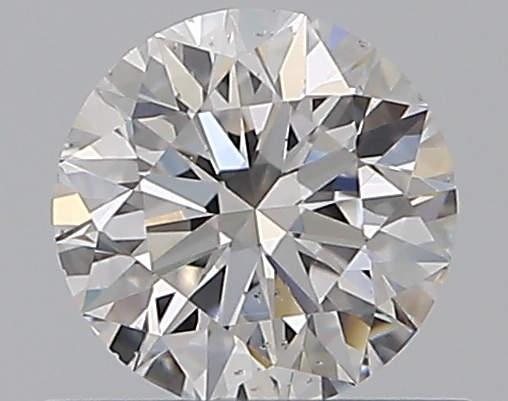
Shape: round
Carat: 0.5
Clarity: SI1
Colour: E
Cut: EX
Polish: EX
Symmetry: EX
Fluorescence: N
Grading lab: GIA
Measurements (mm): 5.08 x 5.1 x 3.16